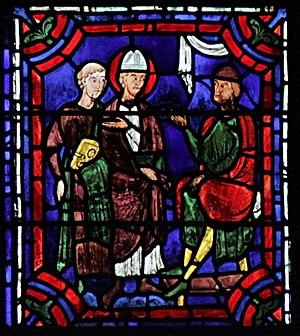
Le vitrail de saint Apollinaire à Chartres est le premier vitrail à droite du transept sud de la cathédrale Notre-Dame de Chartres, numéroté 036 dans le Corpus vitrearum.
Apollinaire de Ravenne fut le premier évêque de la ville de Ravenne au Iᵉʳ siècle et devint, à la suite de son martyre, son saint patron.